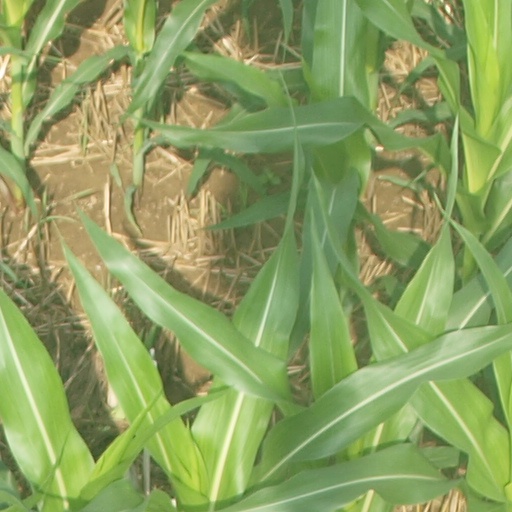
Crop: maize; corn